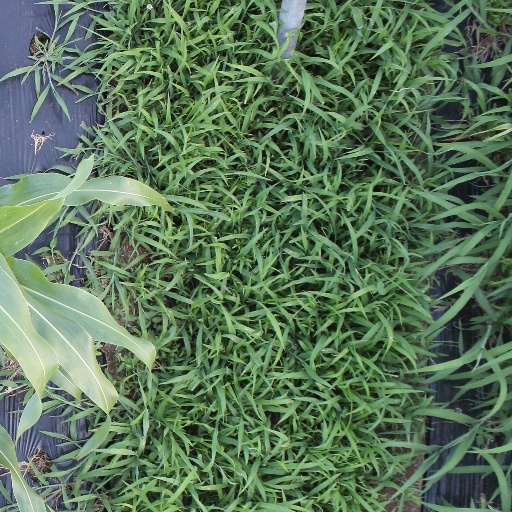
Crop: sorghum